Answer in natural language. Consider the 3D positions of the objects in the scene and not just the 2D positions in the image. Is the centerpoint of  blue tartanpatterned dog bed at a higher height than abstract painting in a black frame? Choose between the following options: yes or no
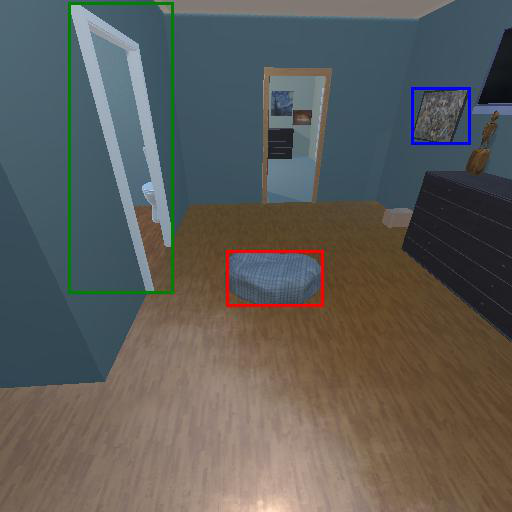
<answer>no</answer>